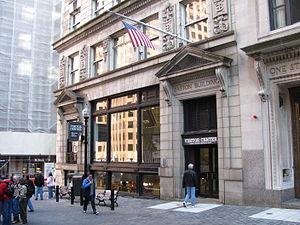
Le Boston National Historical Park est un parc historique national qui évoque le rôle de la ville de Boston dans la guerre d'indépendance américaine. Il est devenu officiellement parc national en 1974. Il a reçu la visite de 1 992 242 personnes en 2005. Sept des huit sites historiques font partie du Freedom Trail, un parcours piétonnier dans le centre de la ville, destiné à faire découvrir le patrimoine de Boston aux touristes.